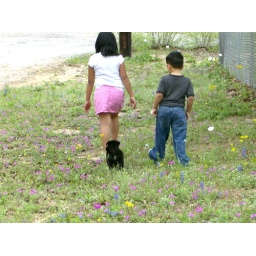
My children walking in the wild flowers of Texas